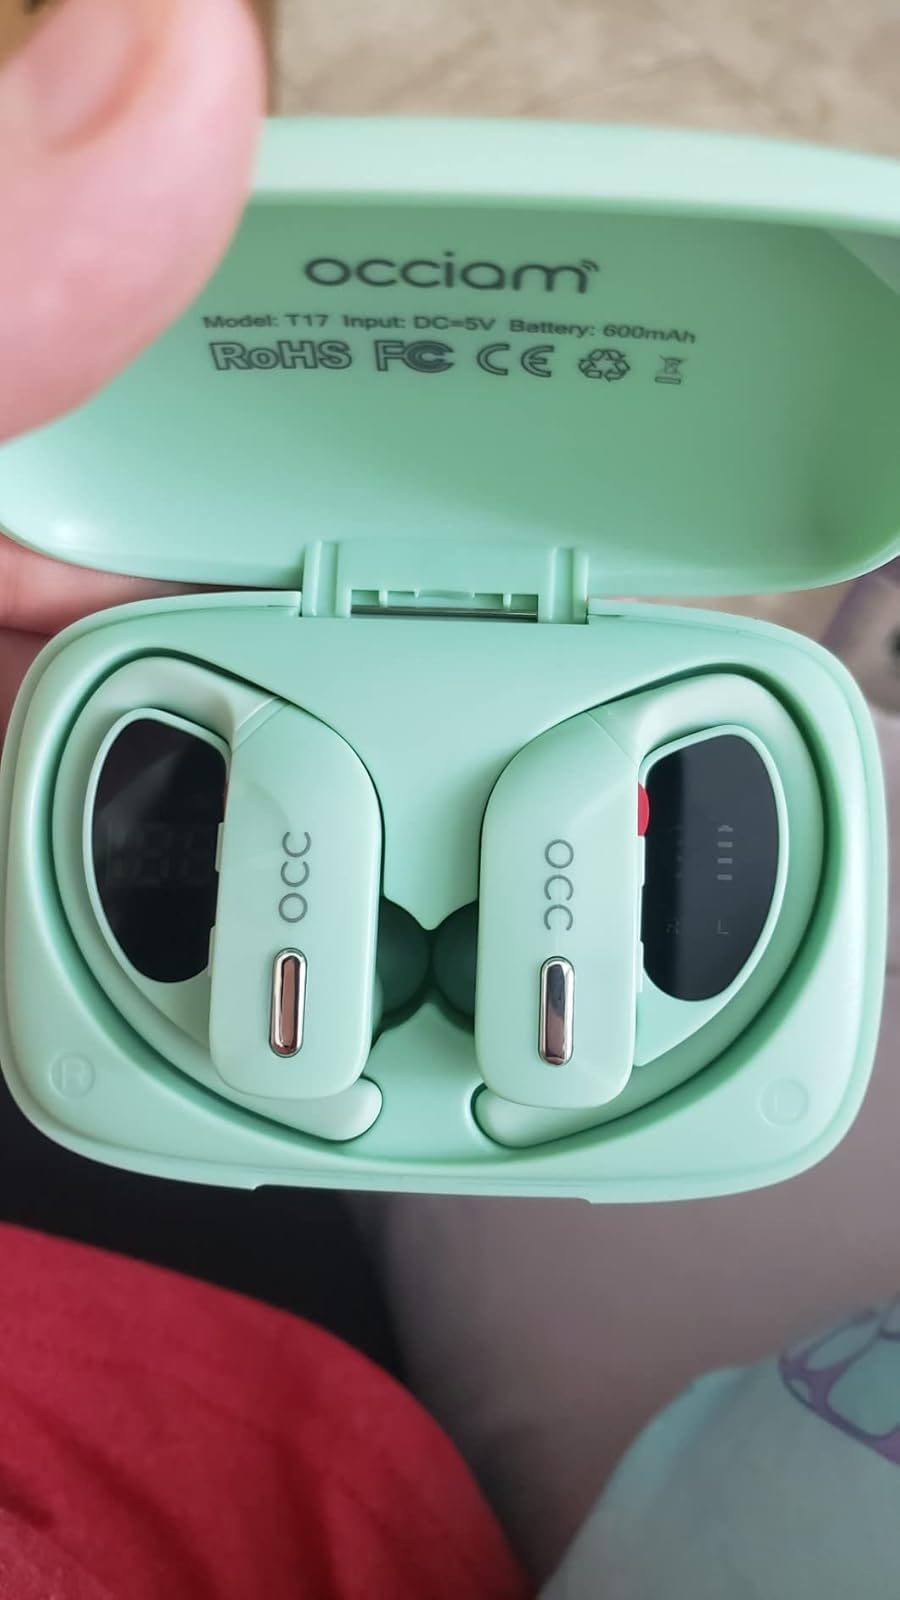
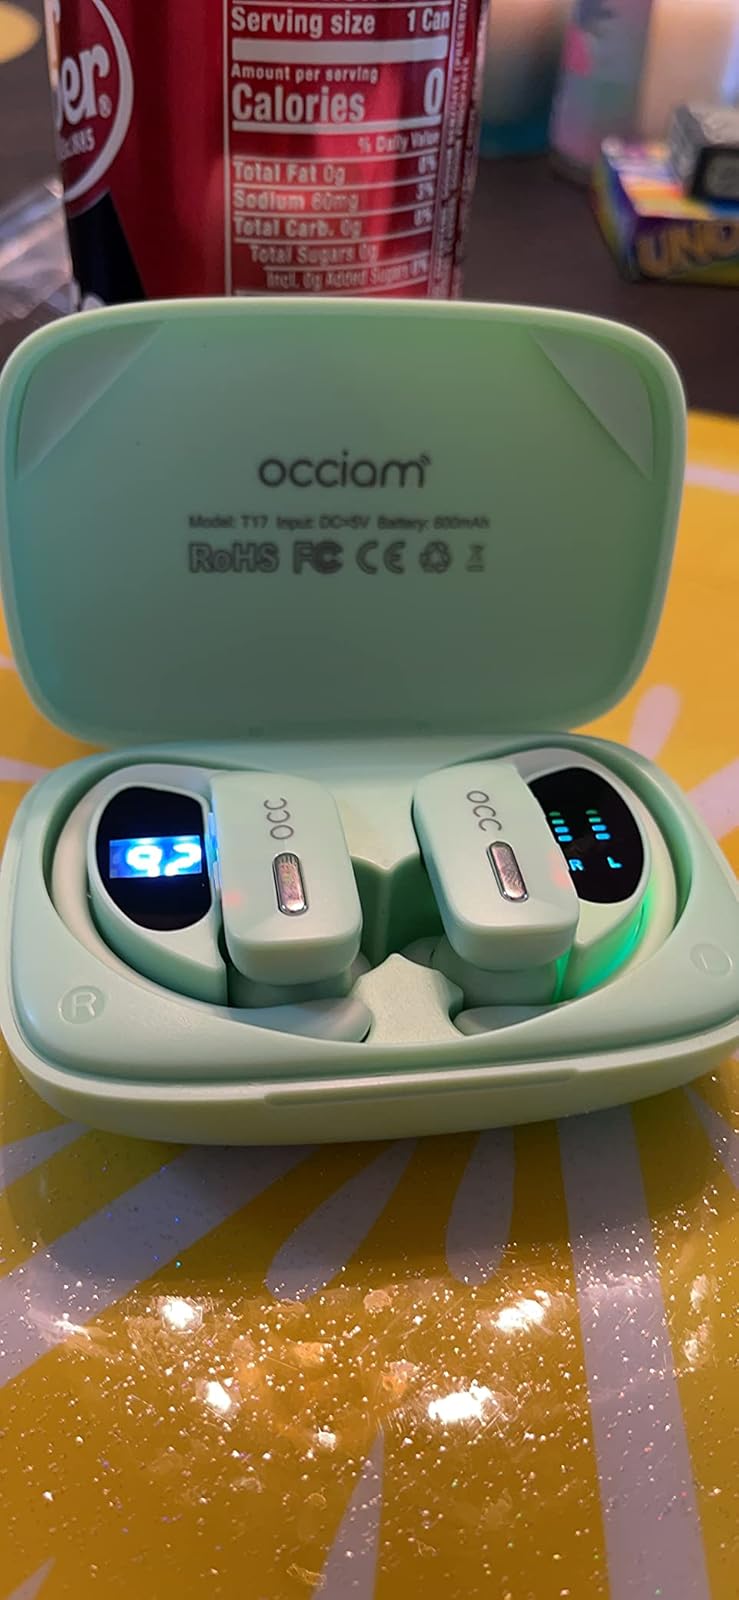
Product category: earbuds
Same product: yes